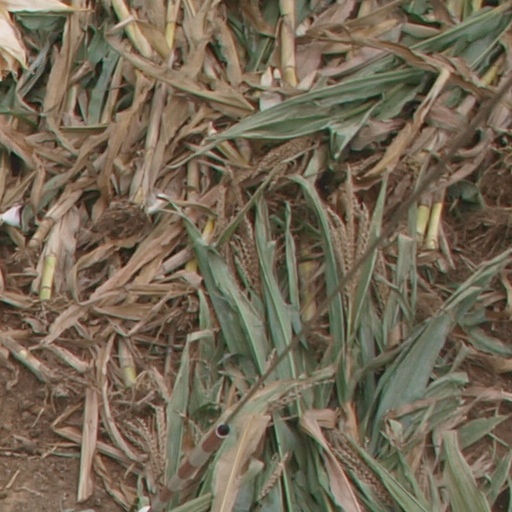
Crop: maize; corn